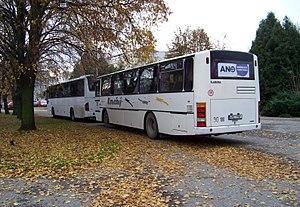
Le Récréo est une gamme d'autocar scolaire des constructeurs Renault Trucks, Karosa et Irisbus. Il sera lancé en 1997 puis en 2002 et enfin en 2006.